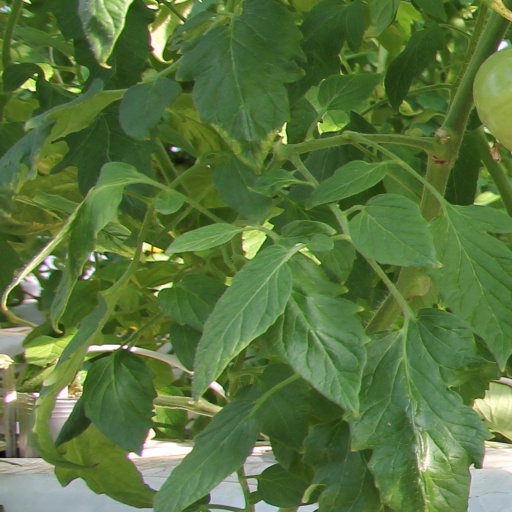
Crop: tomato